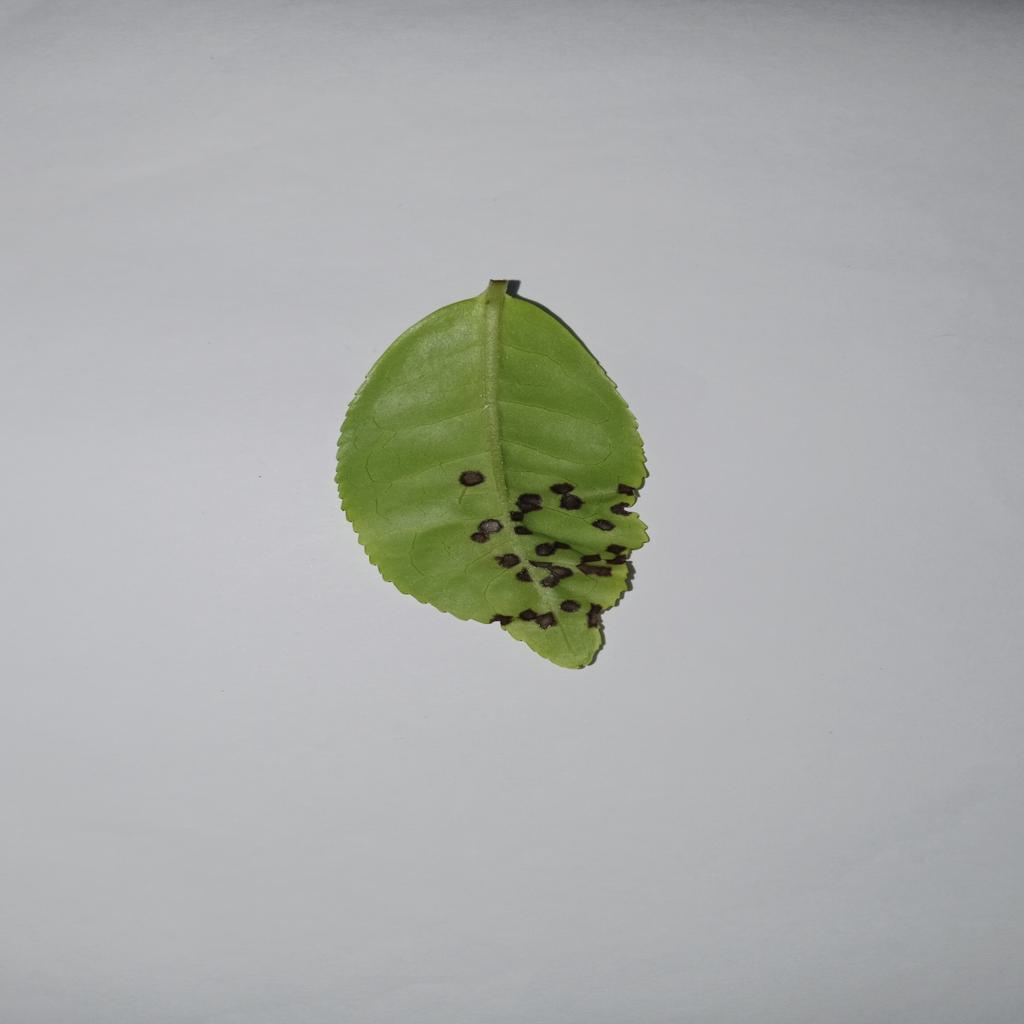
Label: Tea red scab